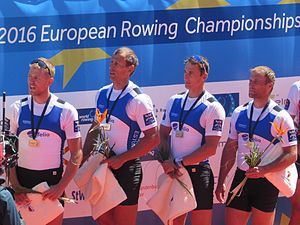
Kaspar Taimsoo
Kaspar Taimsoo (yderst til venstre) (2016)
Kaspar Taimsoo er en estisk roer.